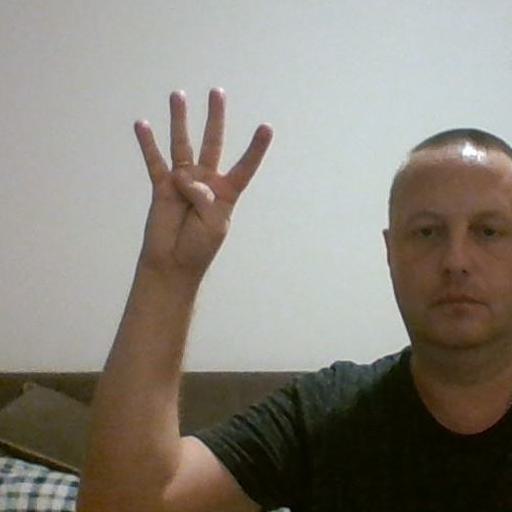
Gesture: four